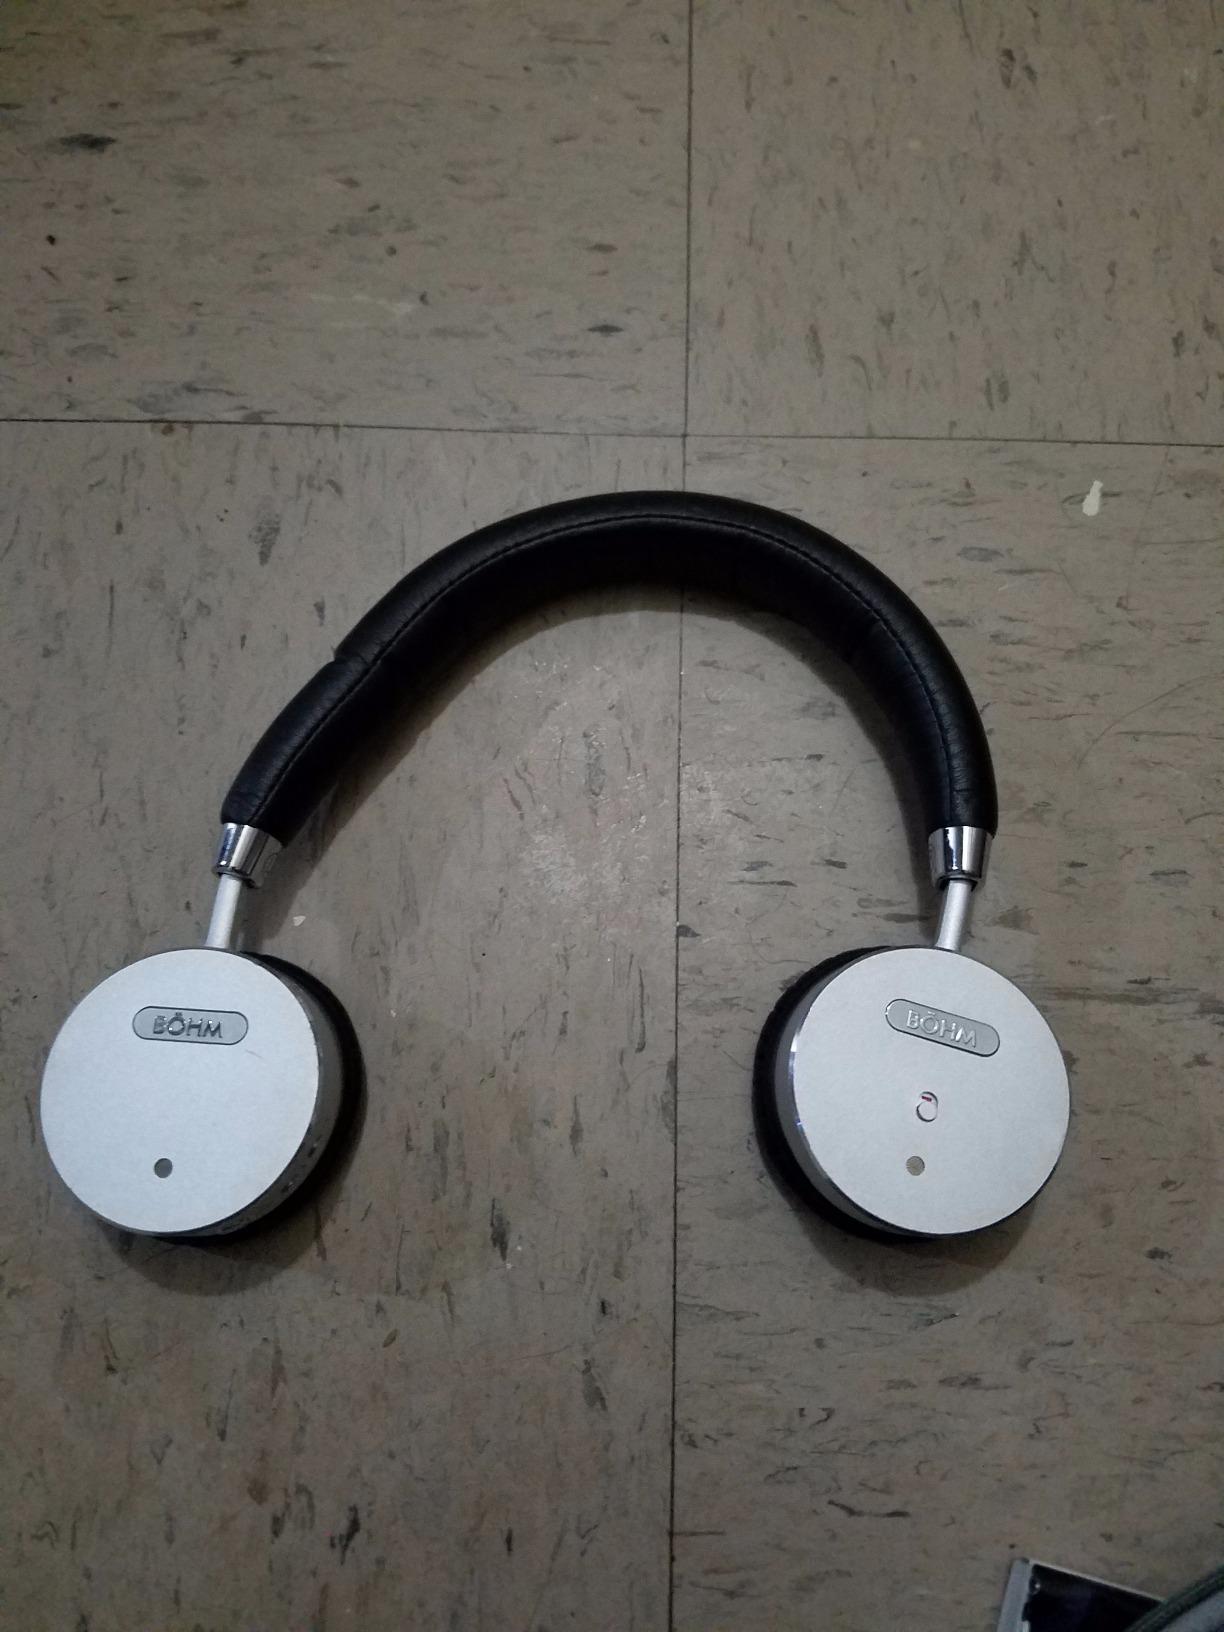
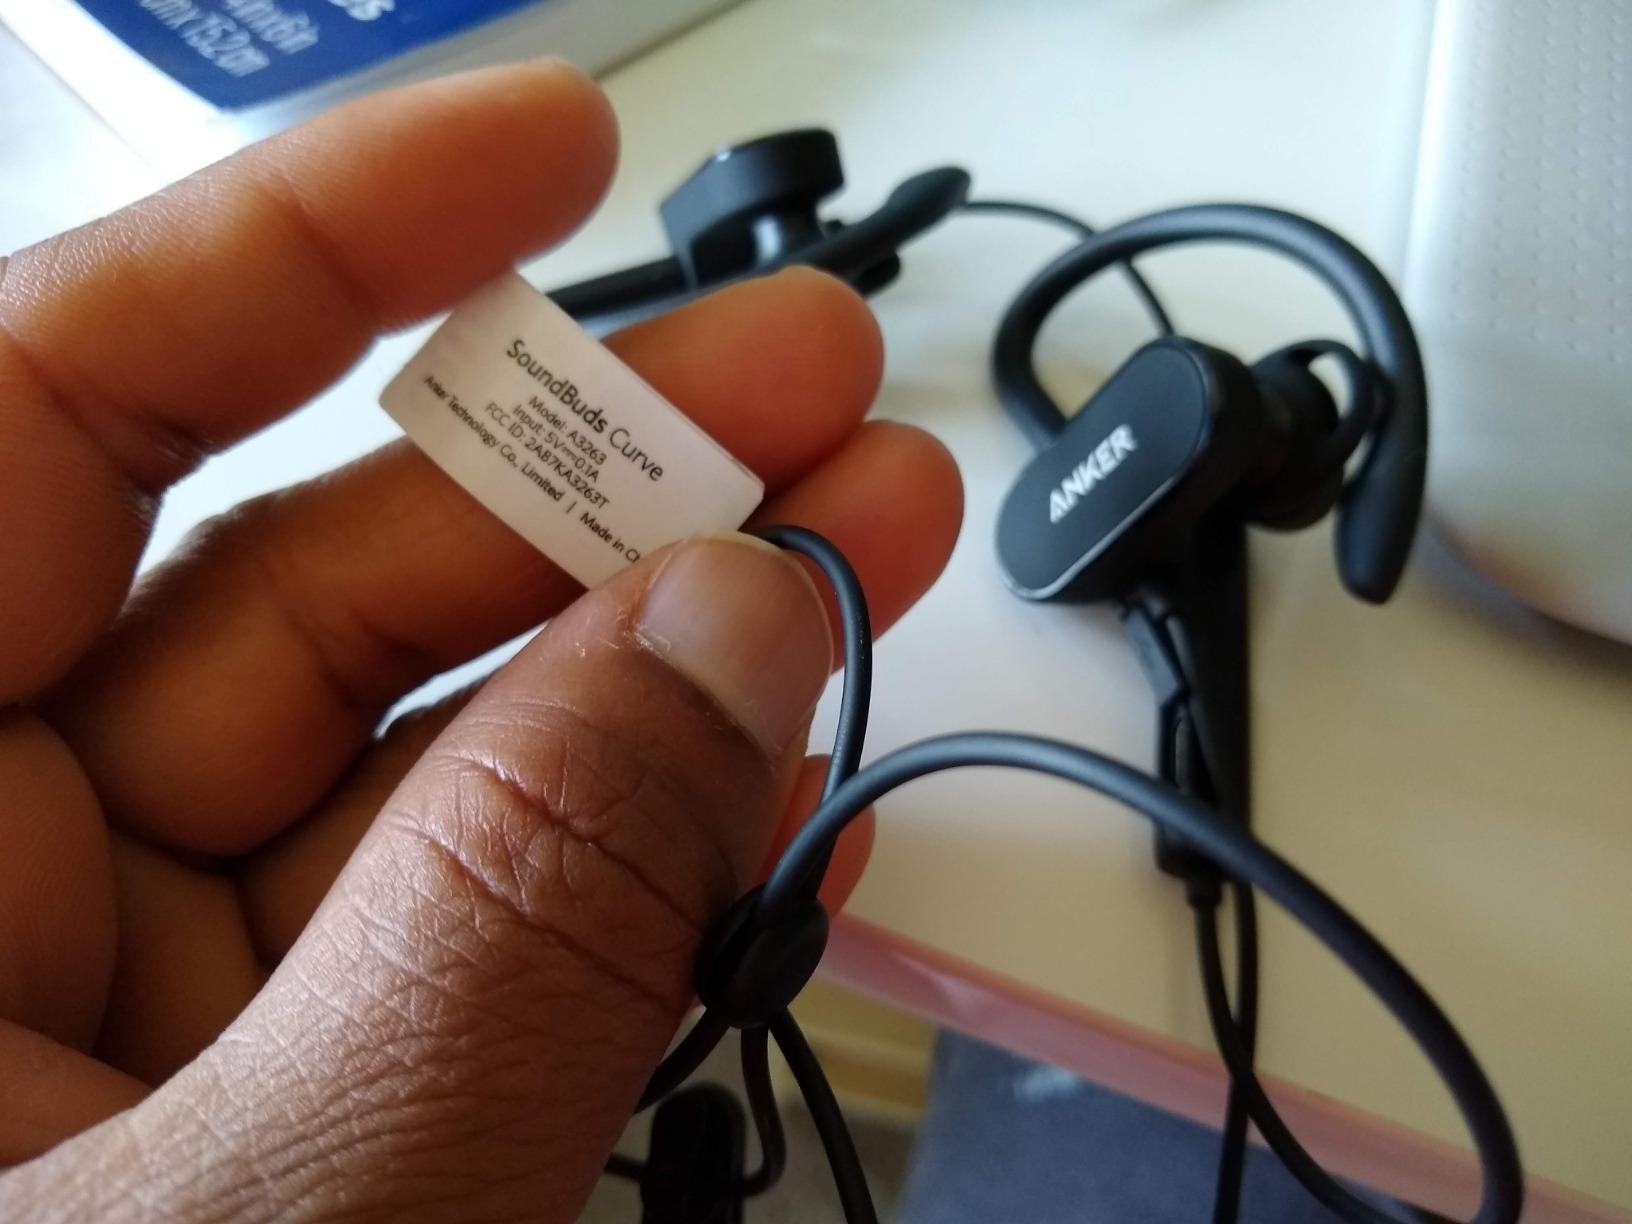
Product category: headphones
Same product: no